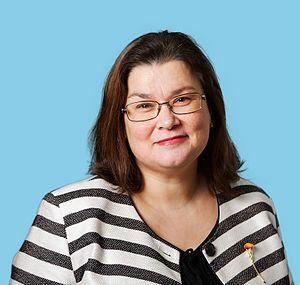
Emine Bozkurt est une femme politique néerlandaise, membre du Parti travailliste.